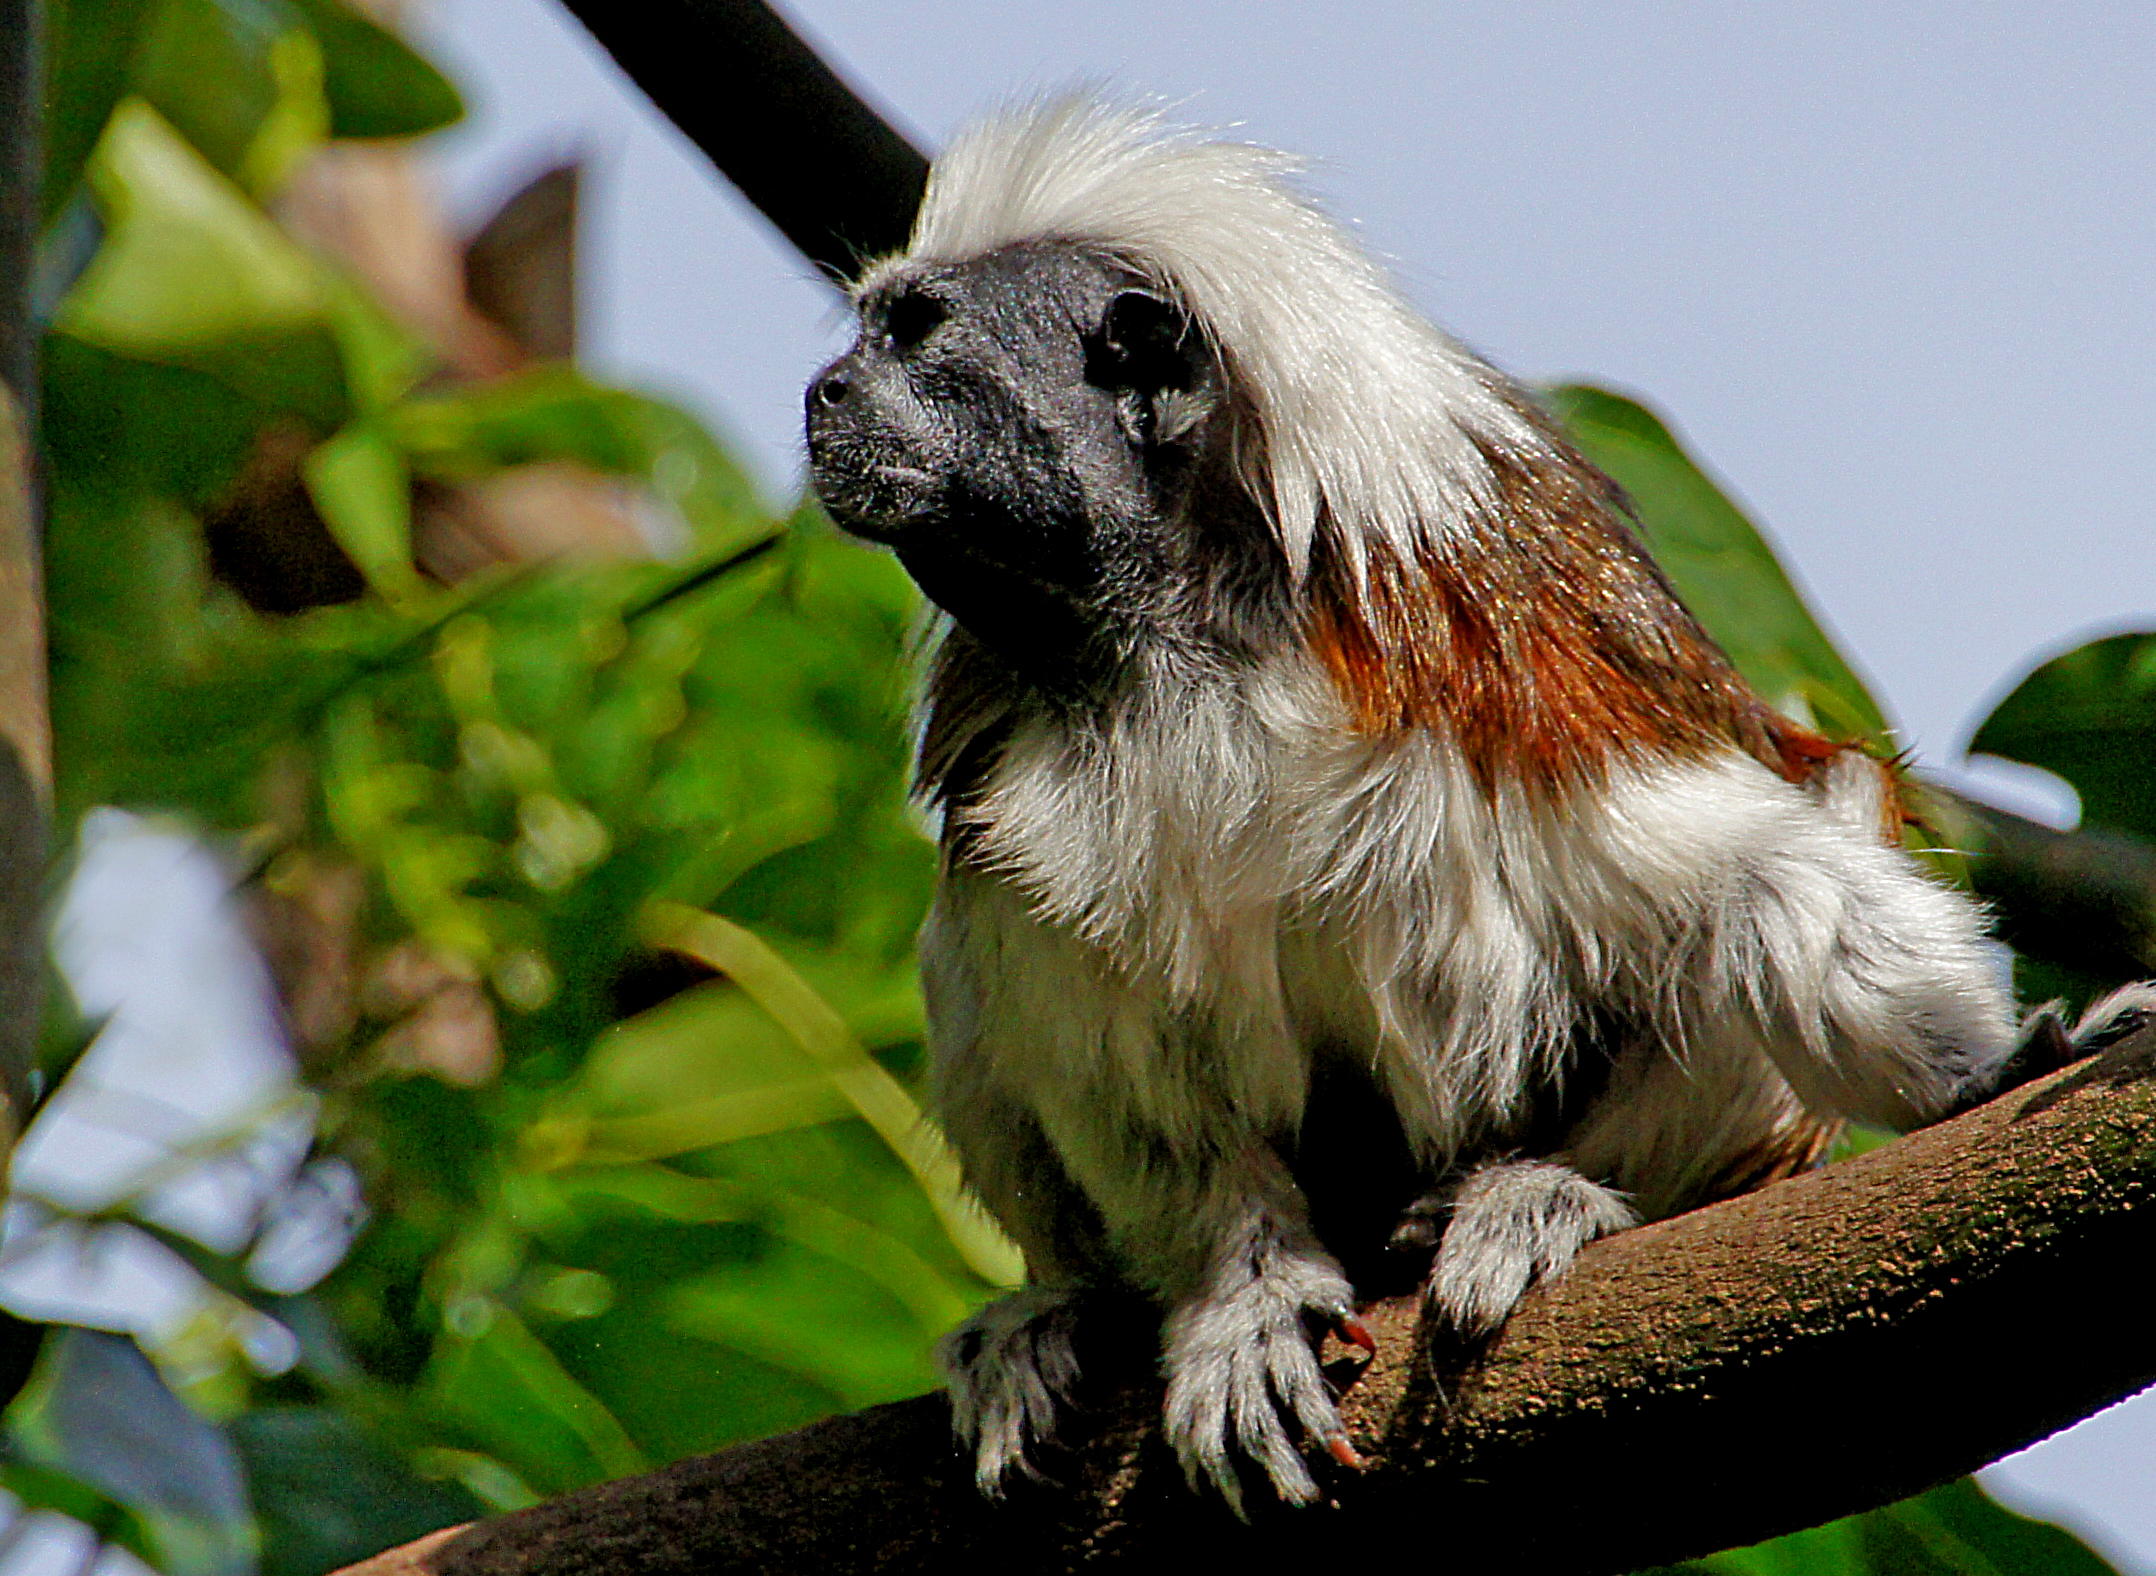
wildlife, mammal, fauna, primate, vertebrate, sonydslra580, tamron18270mmpzd, monkeys, primates, aucklandzoo, anamial, marmoset, new world monkey